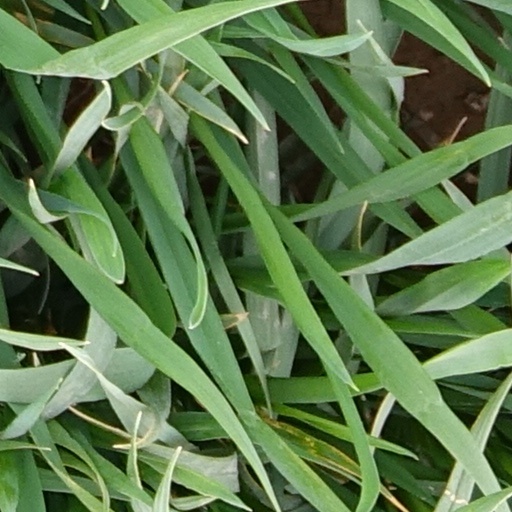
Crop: wheat